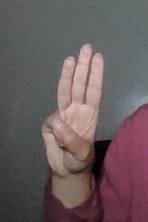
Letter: thaa